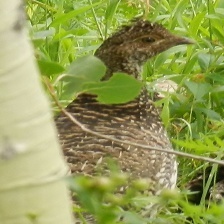
Species: BLUE GROUSE
Scientific name: DENDRAGAPUS OBSCURUS
ImageNet parent category: black_grouse